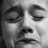
Emotion: sad